Knarr (keelboat)

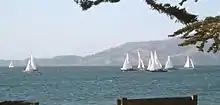
A photograph of several boats under sail

The design was introduced to San Francisco in 1953 by Einar Iversen's son, Bjørn Iversen, who was attending Stanford University. The design proved well-suited to the windy conditions and the chop of San Francisco Bay and gained a following there.